Swiss Cetacean Society

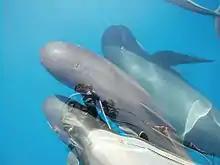
Pilot whales during a scientific expedition

The Swiss Cetacean Society - SCS organizes data acquisition campaigns at sea to study cetacean populations. These scientific programs are co-funded by the Swiss public. The collected data is then transmitted to scientific partners who process and analyze it. This activity involves research platforms and crews composed of eco-volunteers supervised by specialized naturalists during the summer.